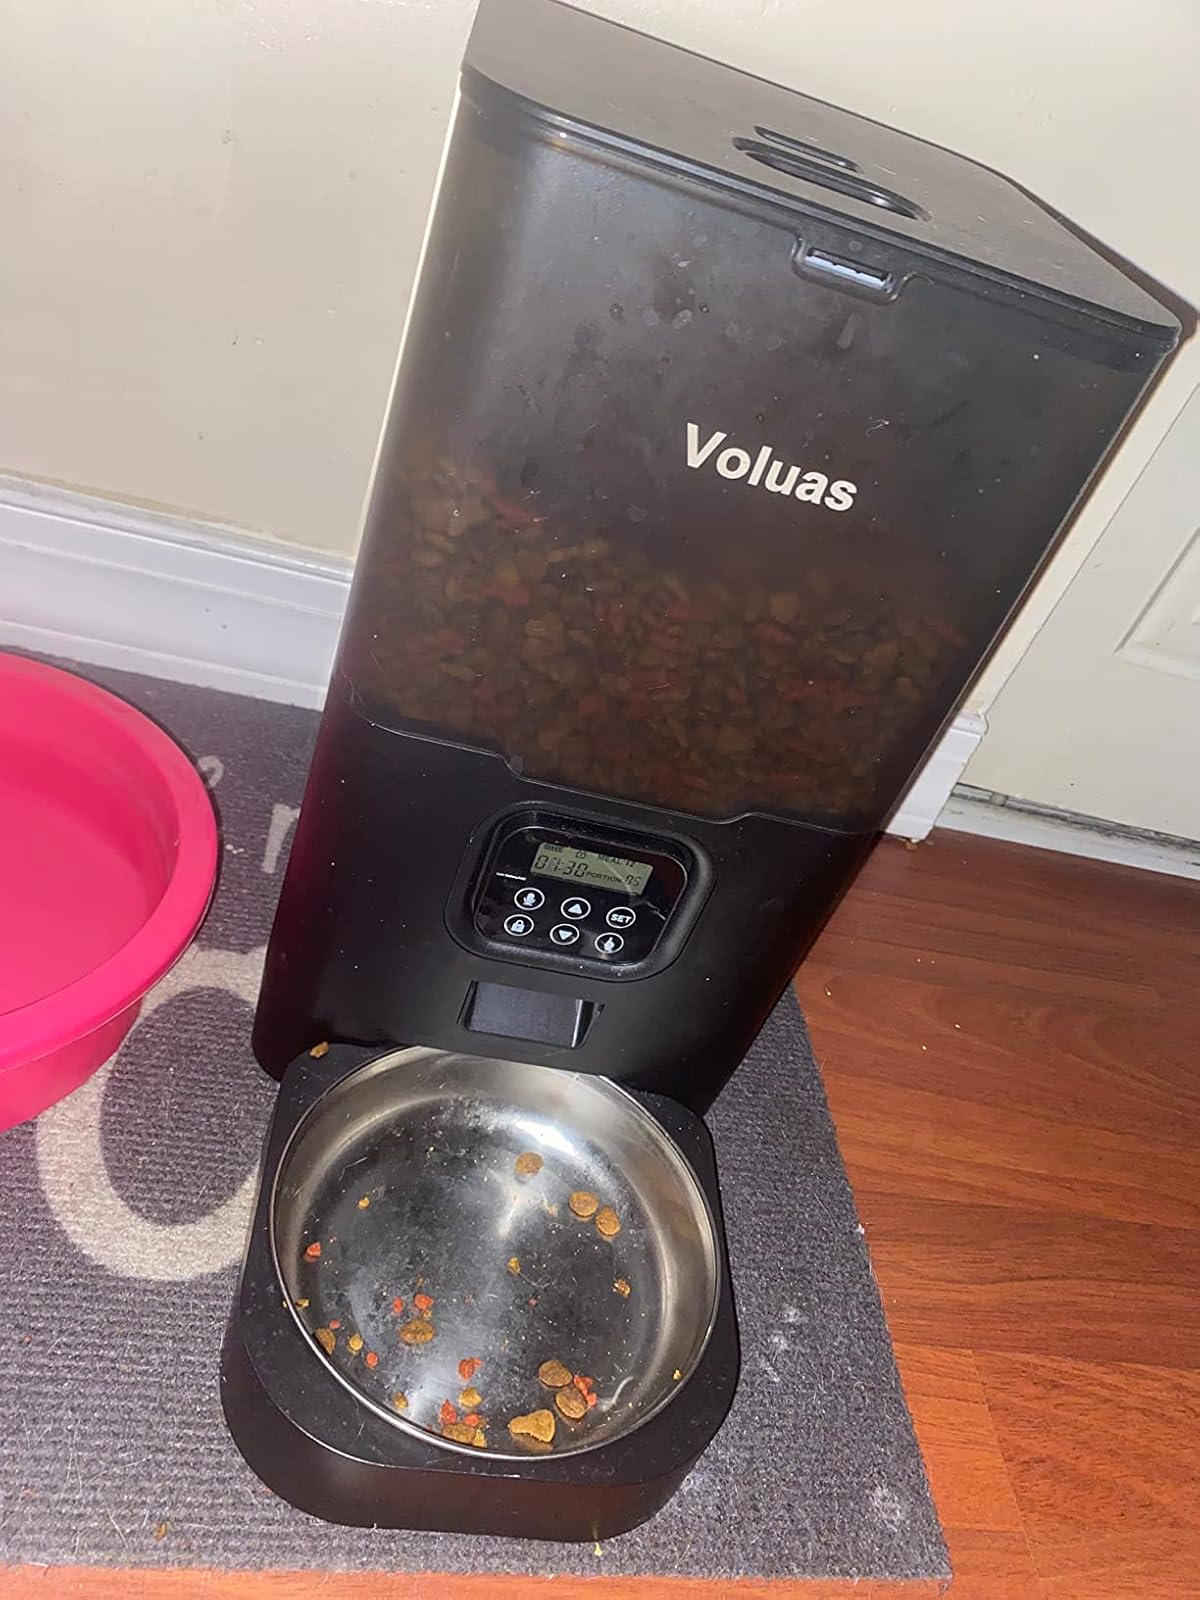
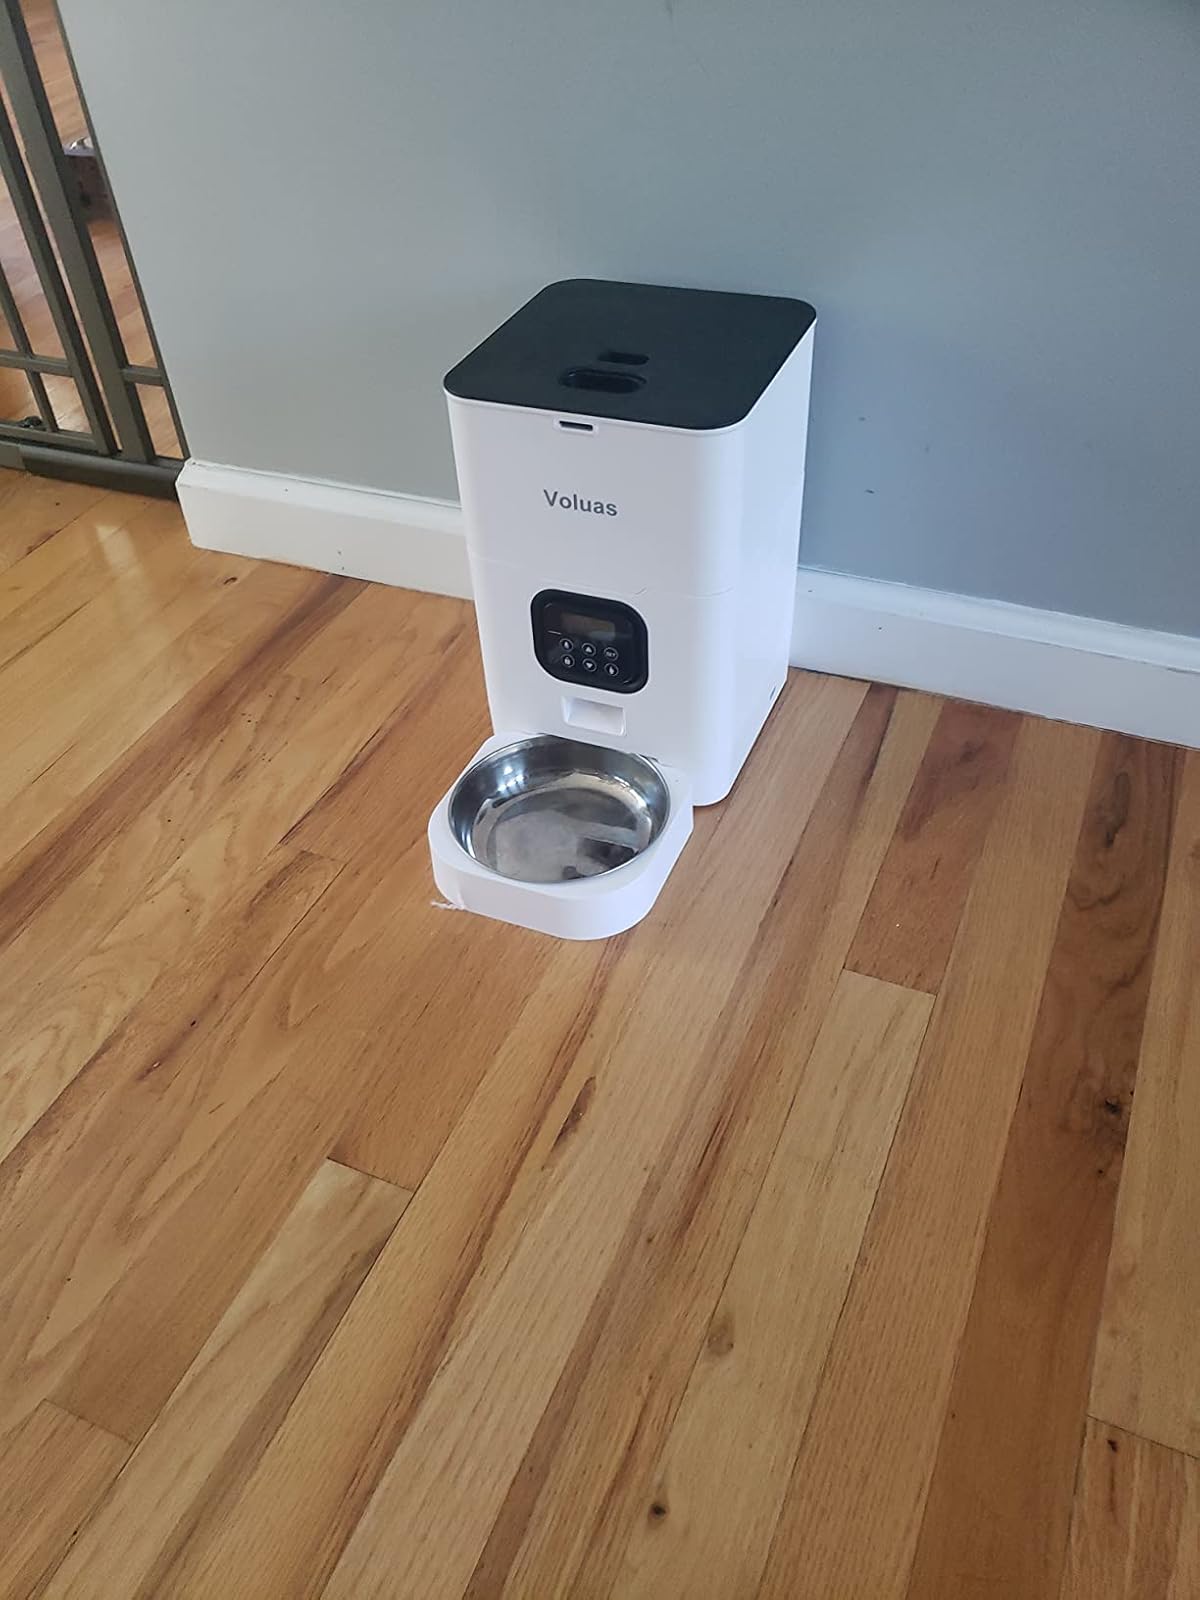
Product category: items_feeder
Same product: no